Unleash the Archers

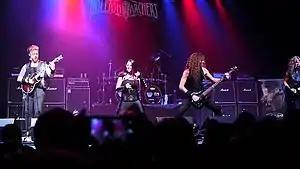
Unleash the Archers performing in 2020

Unleash the Archers is a Canadian power metal band from British Columbia. The band plays a fusion of power metal, melodic death metal, and traditional heavy metal.